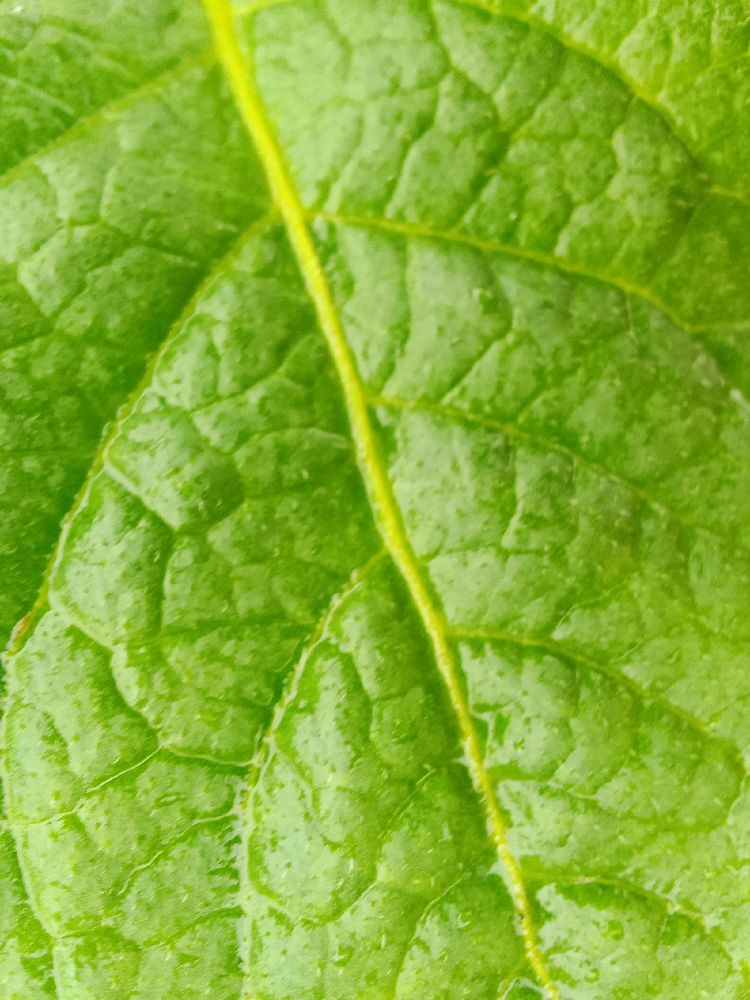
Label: Healthy